Group B

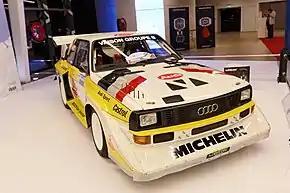
An Audi Sport Quattro S1 E2, one of the most powerful Group B cars

Group B was a set of regulations for grand touring (GT) cars used in sports car racing and rallying introduced in 1982 by the Fédération Internationale de l'Automobile (FIA). Although permitted to enter a GT class of the World Sportscar Championship alongside the faster and more popular Group C prototypes, Group B cars are commonly associated with international rallying during 1982 to 1986, when they were the highest class used in the World Rally Championship (WRC) and regional and national rally championships.